Diana-Maria Riva

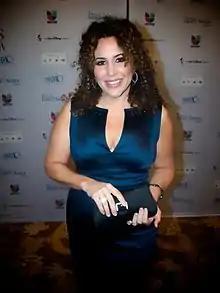
Riva in 2012

Diana Maria Riva is an American actress, known for her performances on television. She was a regular cast member in series including "Philly" (2001–02), "Side Order of Life" (2007), "The Good Guys" (2010), "Telenovela" (2015–16) and "Gordita Chronicles" (2022). Riva also had major recurring roles in "The West Wing", "The Bridge", "Dead to Me" and "Glamorous".